Russian Revolution

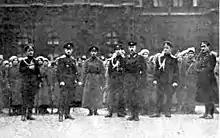
The 2nd Moscow Women Death Battalion protecting the Winter Palace as the last guards of the stronghold

A series of political crises – see the chronology below – in the relationship between population and government and between the Provisional Government and the Soviets (which developed into a nationwide movement with a national leadership). The All-Russian Central Executive Committee of Soviets (VTsIK) undermined the authority of the Provisional Government but also of the moderate socialist leaders of the Soviets. Although the Soviet leadership initially refused to participate in the "bourgeois" Provisional Government, Alexander Kerensky, a young, popular lawyer and a member of the Socialist Revolutionary Party (SRP), agreed to join the new cabinet, and became an increasingly central figure in the government, eventually taking leadership of the Provisional Government. As minister of war and later Prime Minister, Kerensky promoted freedom of speech, released thousands of political prisoners, continued the war effort, even organizing another offensive (which, however, was no more successful than its predecessors). Nevertheless, Kerensky still faced several great challenges, highlighted by the soldiers, urban workers, and peasants, who claimed that they had gained nothing by the revolution: